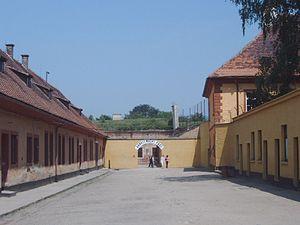
La Kleine Festung Theresienstadt est une partie de la forteresse de Theresienstadt, dans l'actuelle République tchèque.